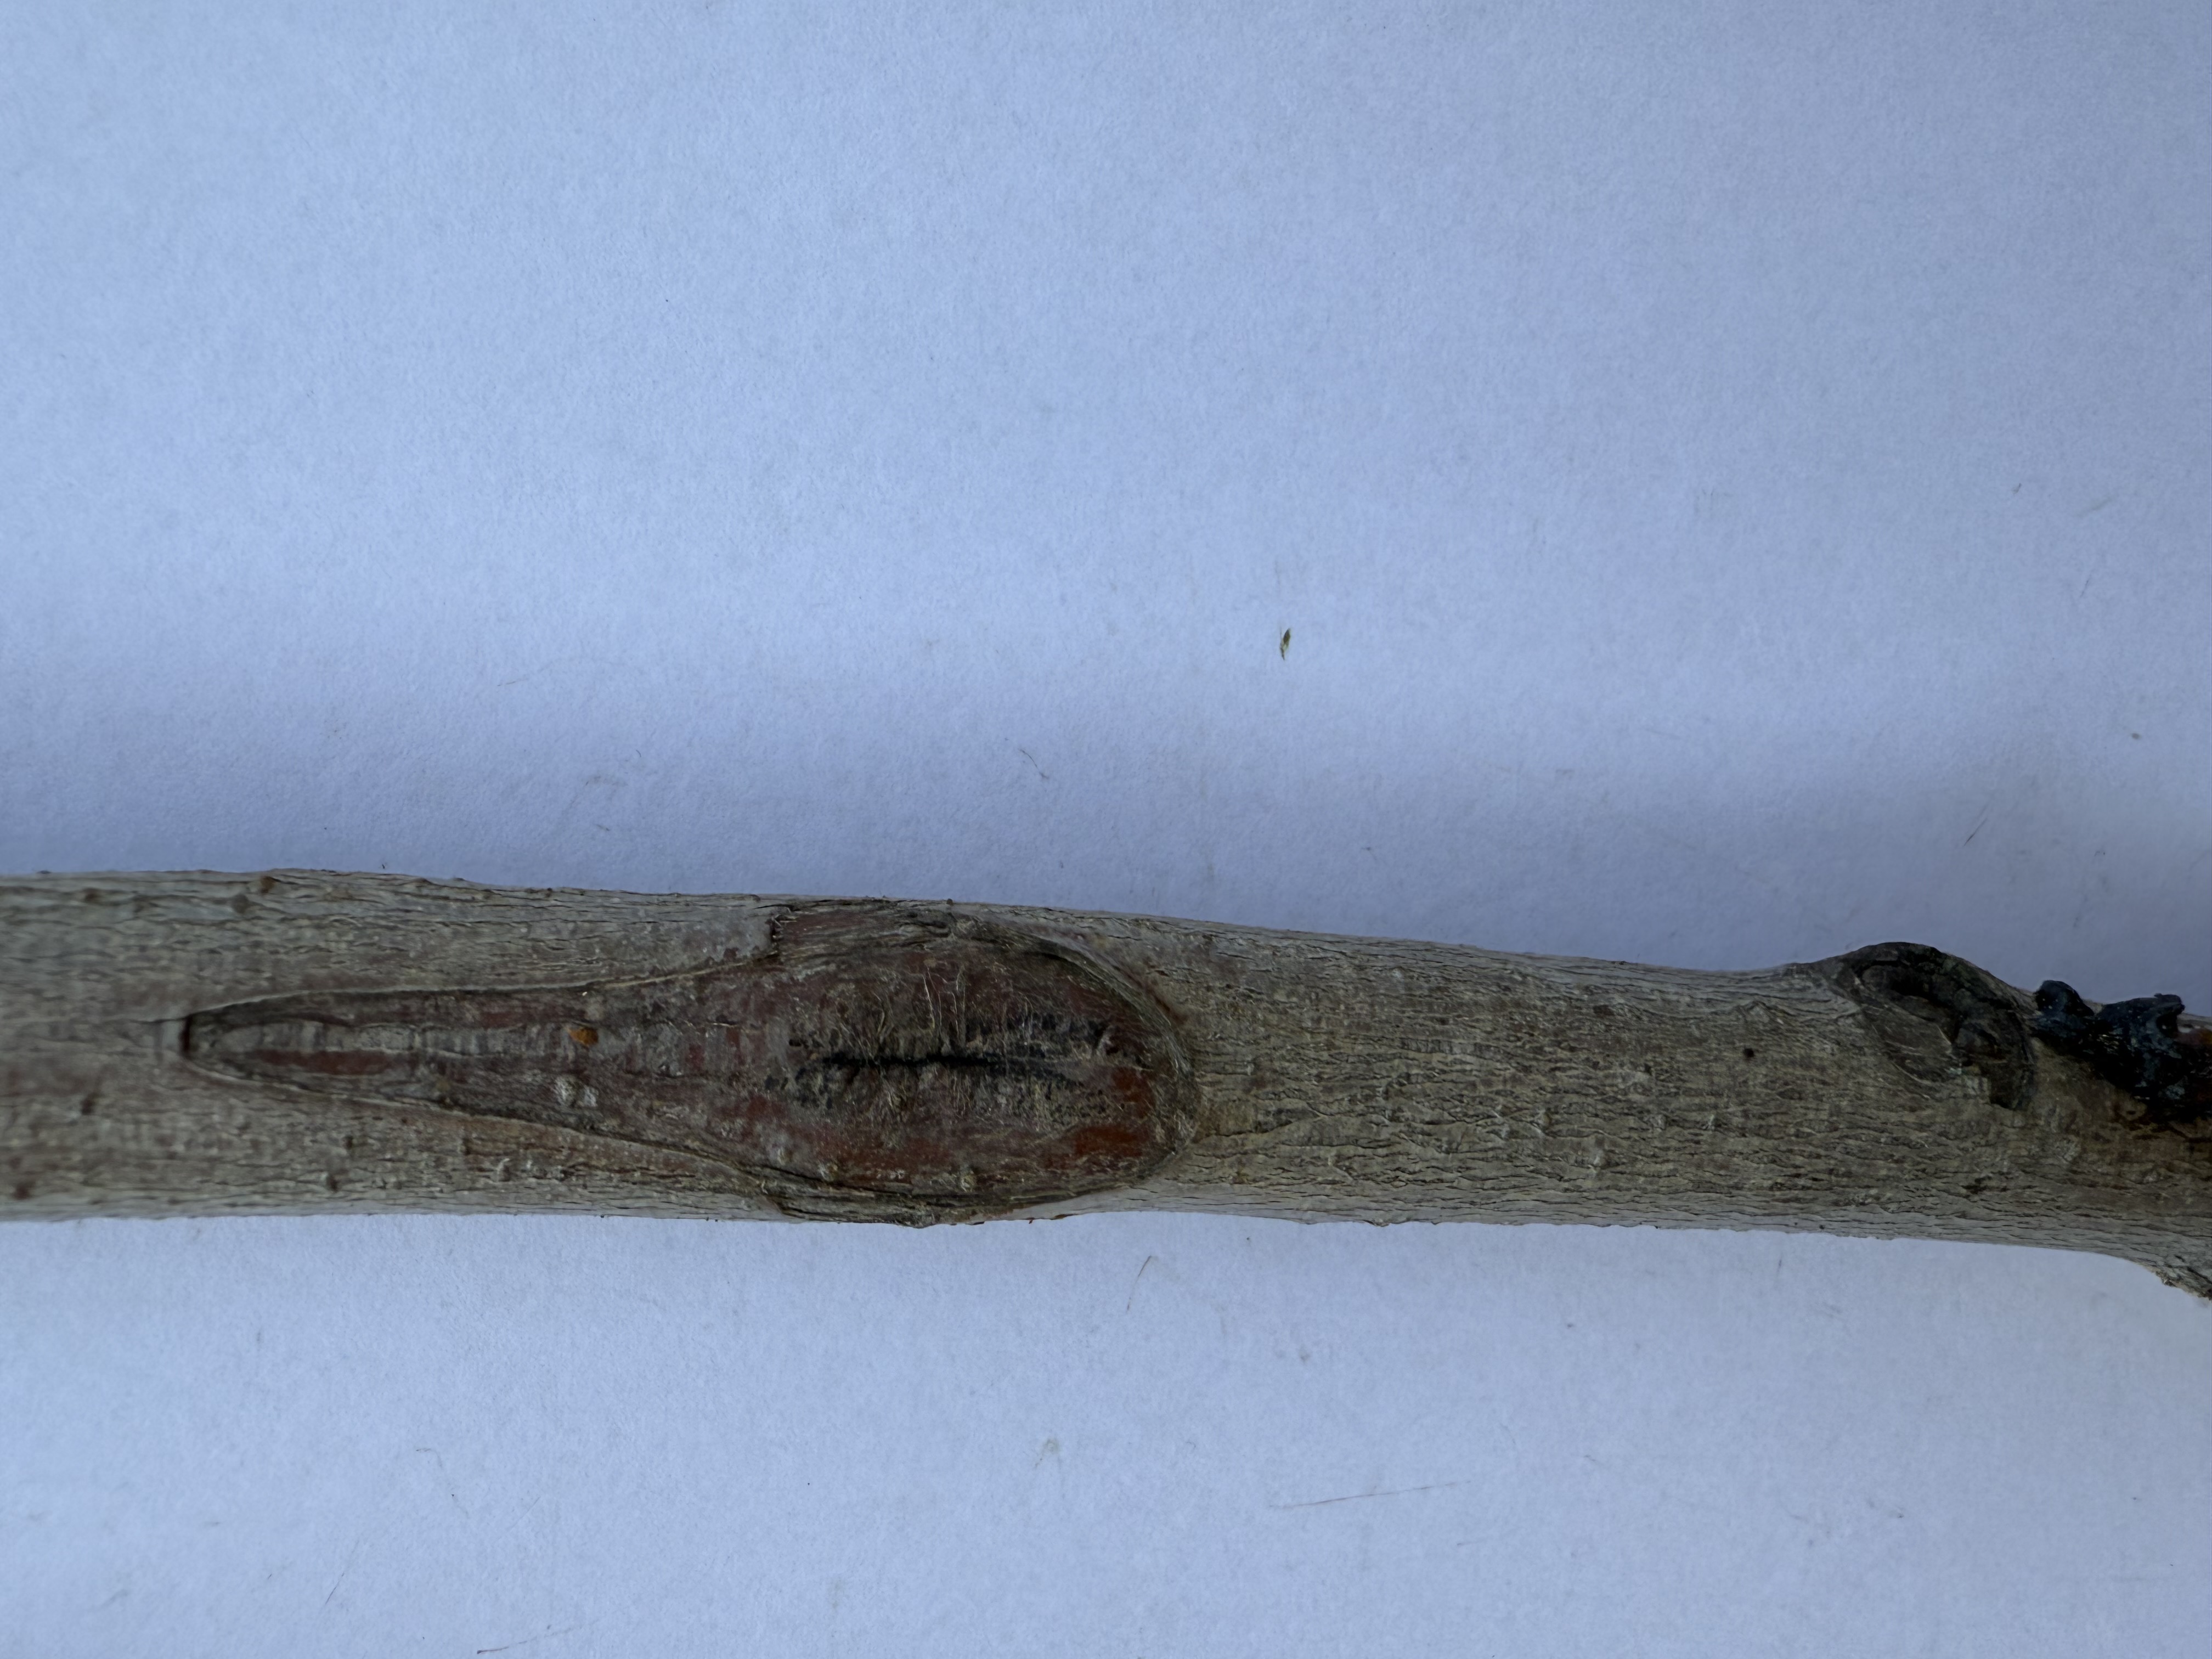
Variety: Red Haven Peach